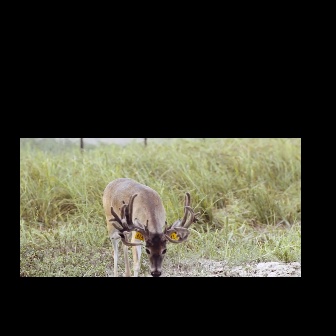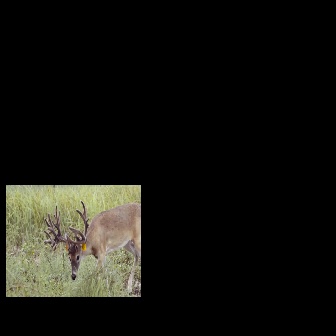
  Please identify the target specified by the bounding box [101,177,201,276] in the first image and locate it in the second image. Return the coordinates in [x_min,y_min,x_max,y_max] format.
Answer: [43,199,140,297]